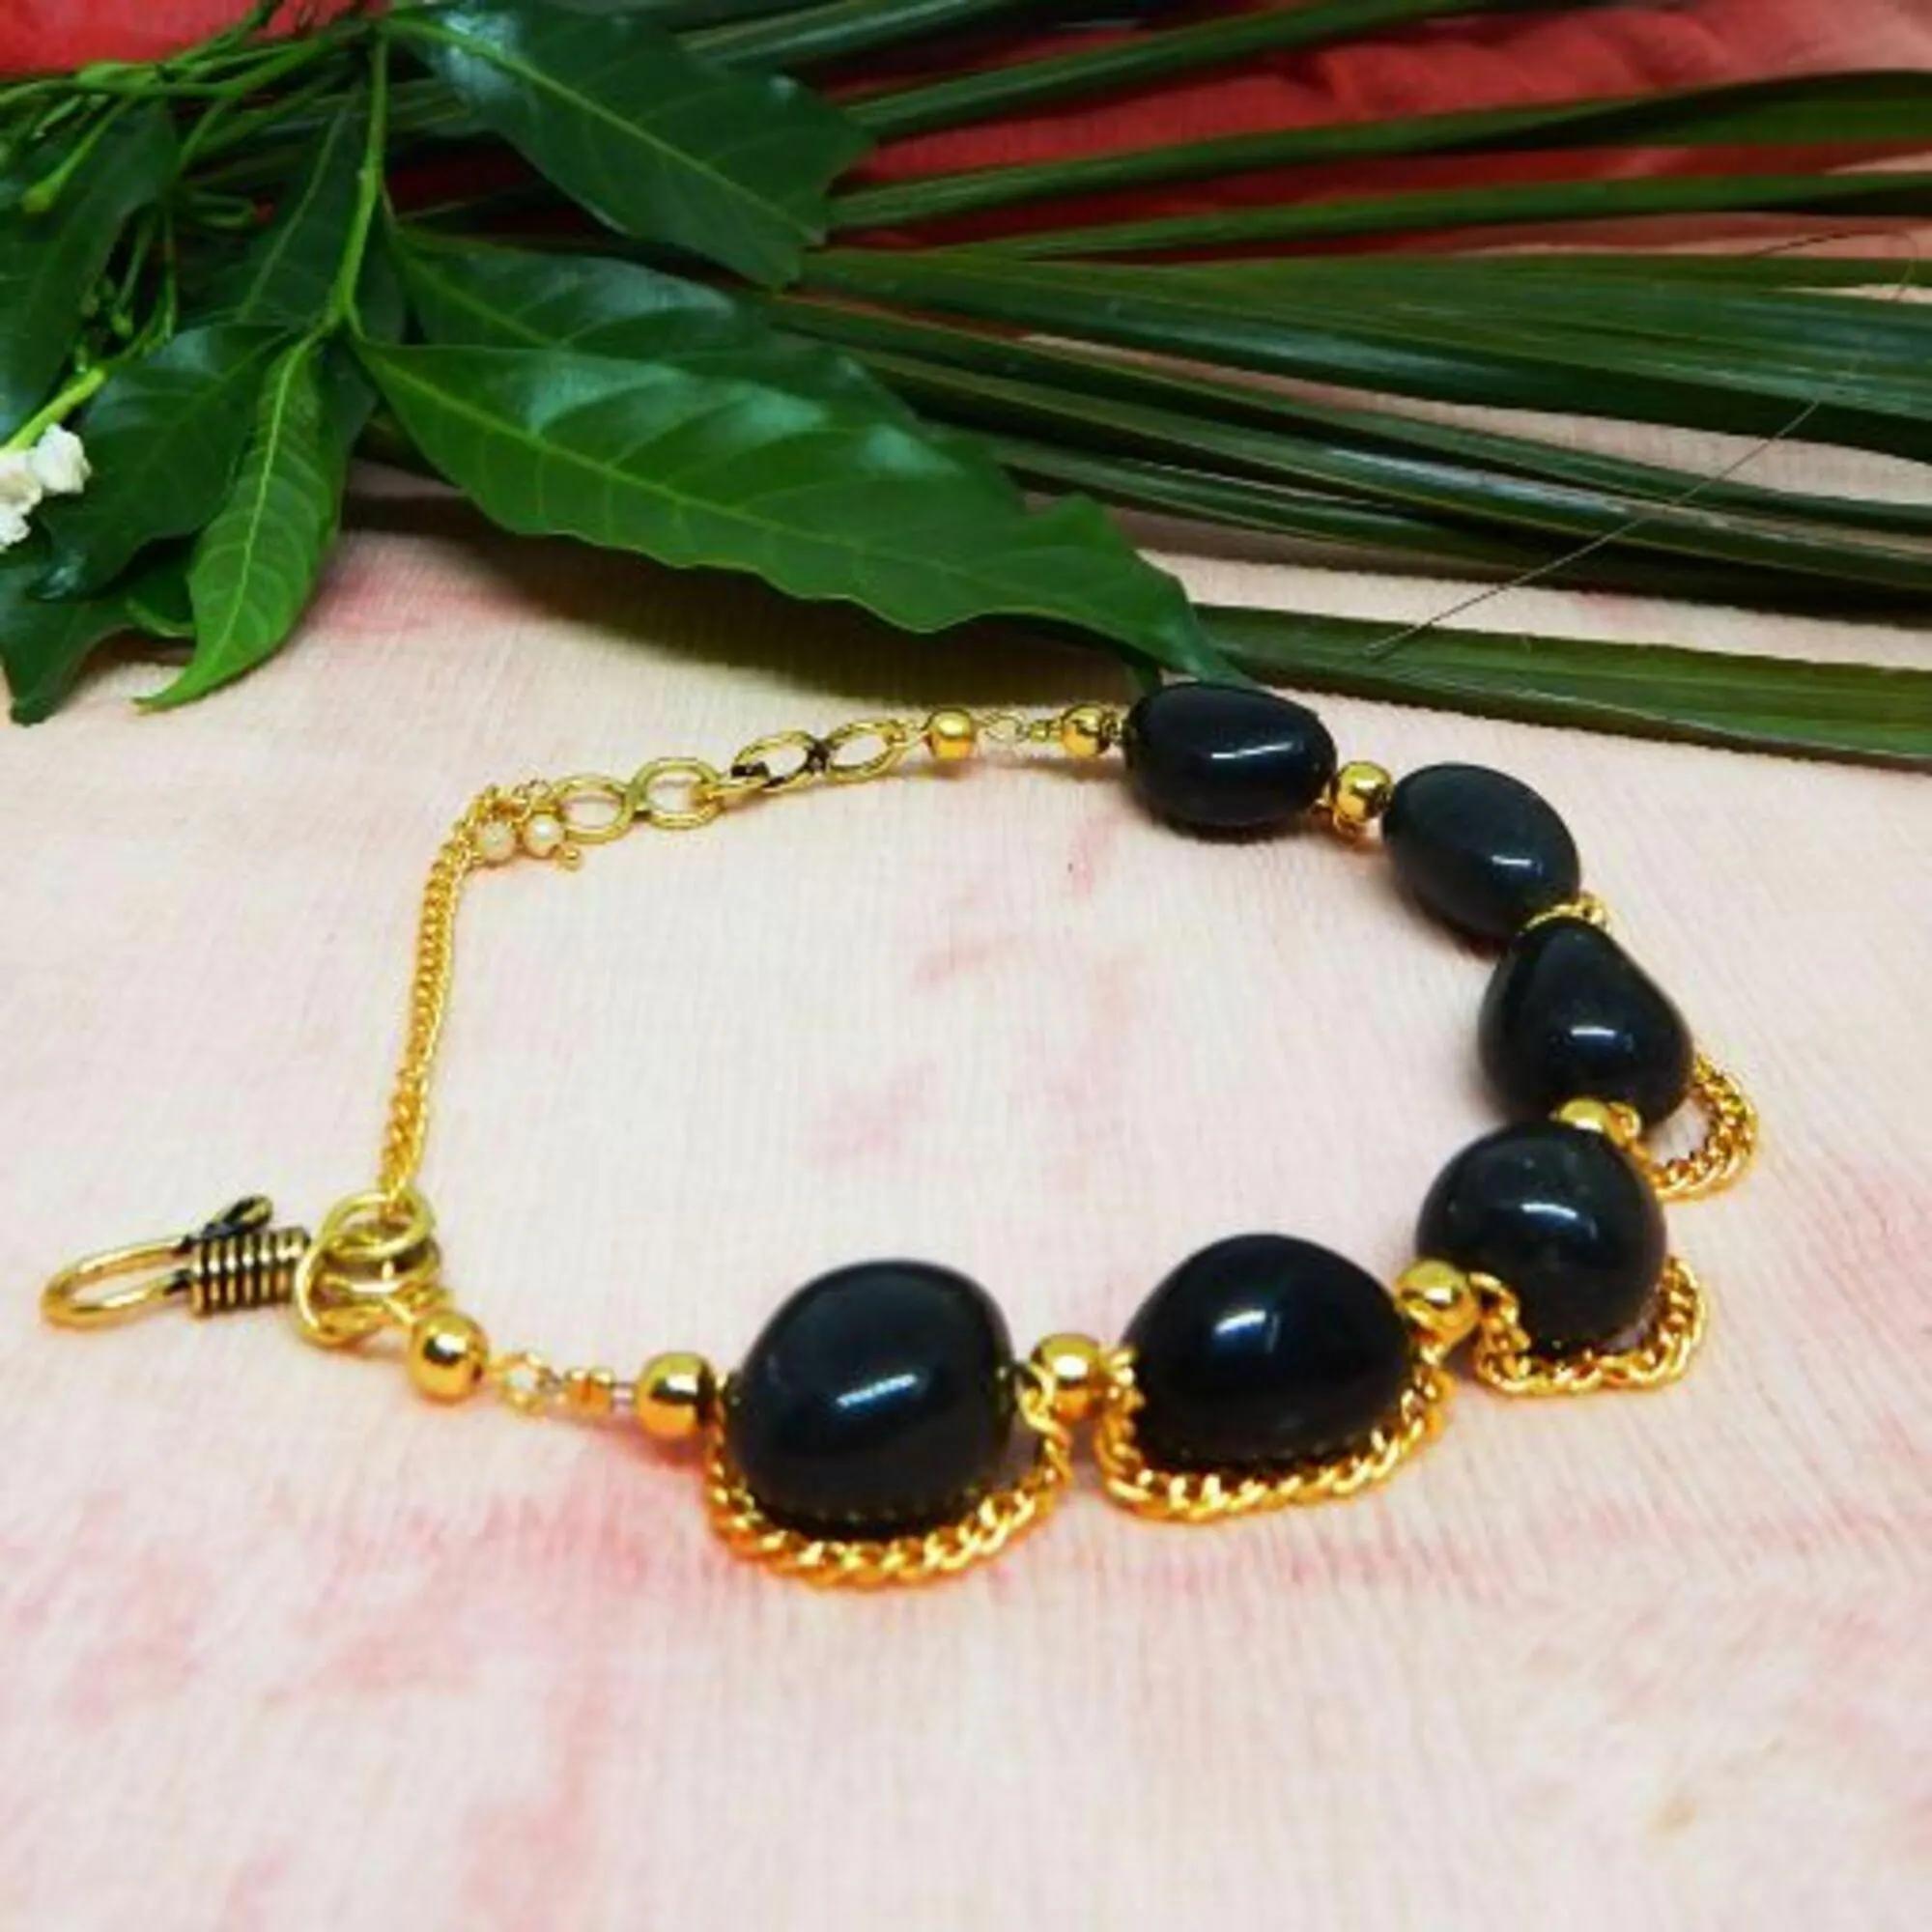
Jaya Vision Enterprises Gemstone Black Agate Tumble for Root Chakra Bracelet
Type: Bracelets
Brand: JAYA VISION ENTERPRISES
Price: Rs. 420
Black Agate Tumble Bracelet for Root ChakraBlack Agate Tumble with Gold Polish Copper metal finding & Chain.This is a grounding & protective stone. It calms nerves and gives inner strength to move on in life.It is good for taking practical decisions in tough situations.Helps in problems of Bones and Joints.